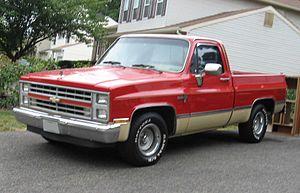
SEVEL Argentina SA, était une coentreprise créée le 28 février 1980 entre les sociétés Fiat Concord et SAFRAR Argentina, pour la production et la vente de voitures. L'acronyme « SEVEL » signifie « Sociedad Europea de VEhículos por Latinoamerica », un peu à l'image de la société SevelSud créée en Italie pour la production des véhicules utilitaires Fiat Ducato et ses clones PSA.